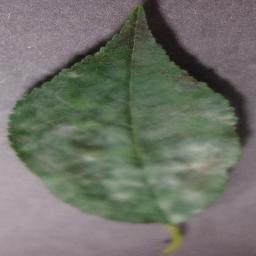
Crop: cherry
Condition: (including_sour)_powdery_mildew